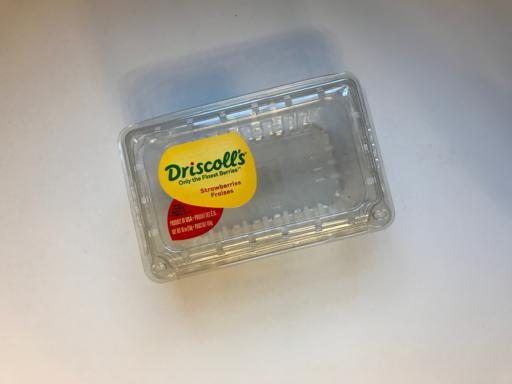
Waste category: plastic